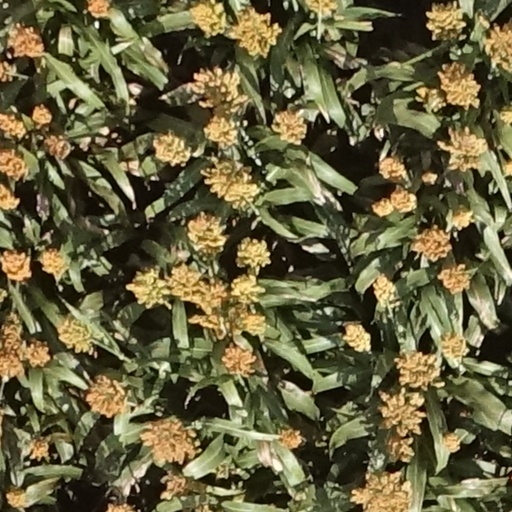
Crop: sorghum